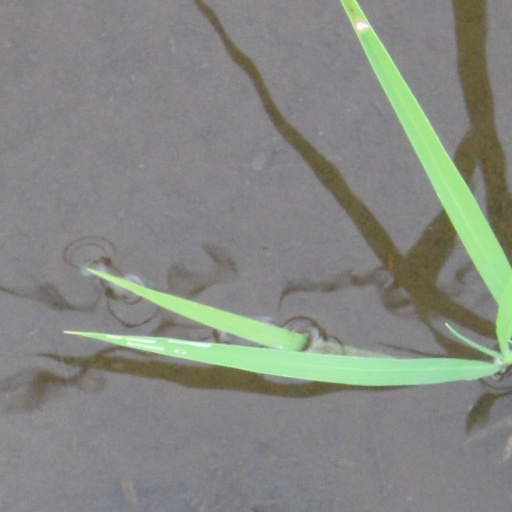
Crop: rice